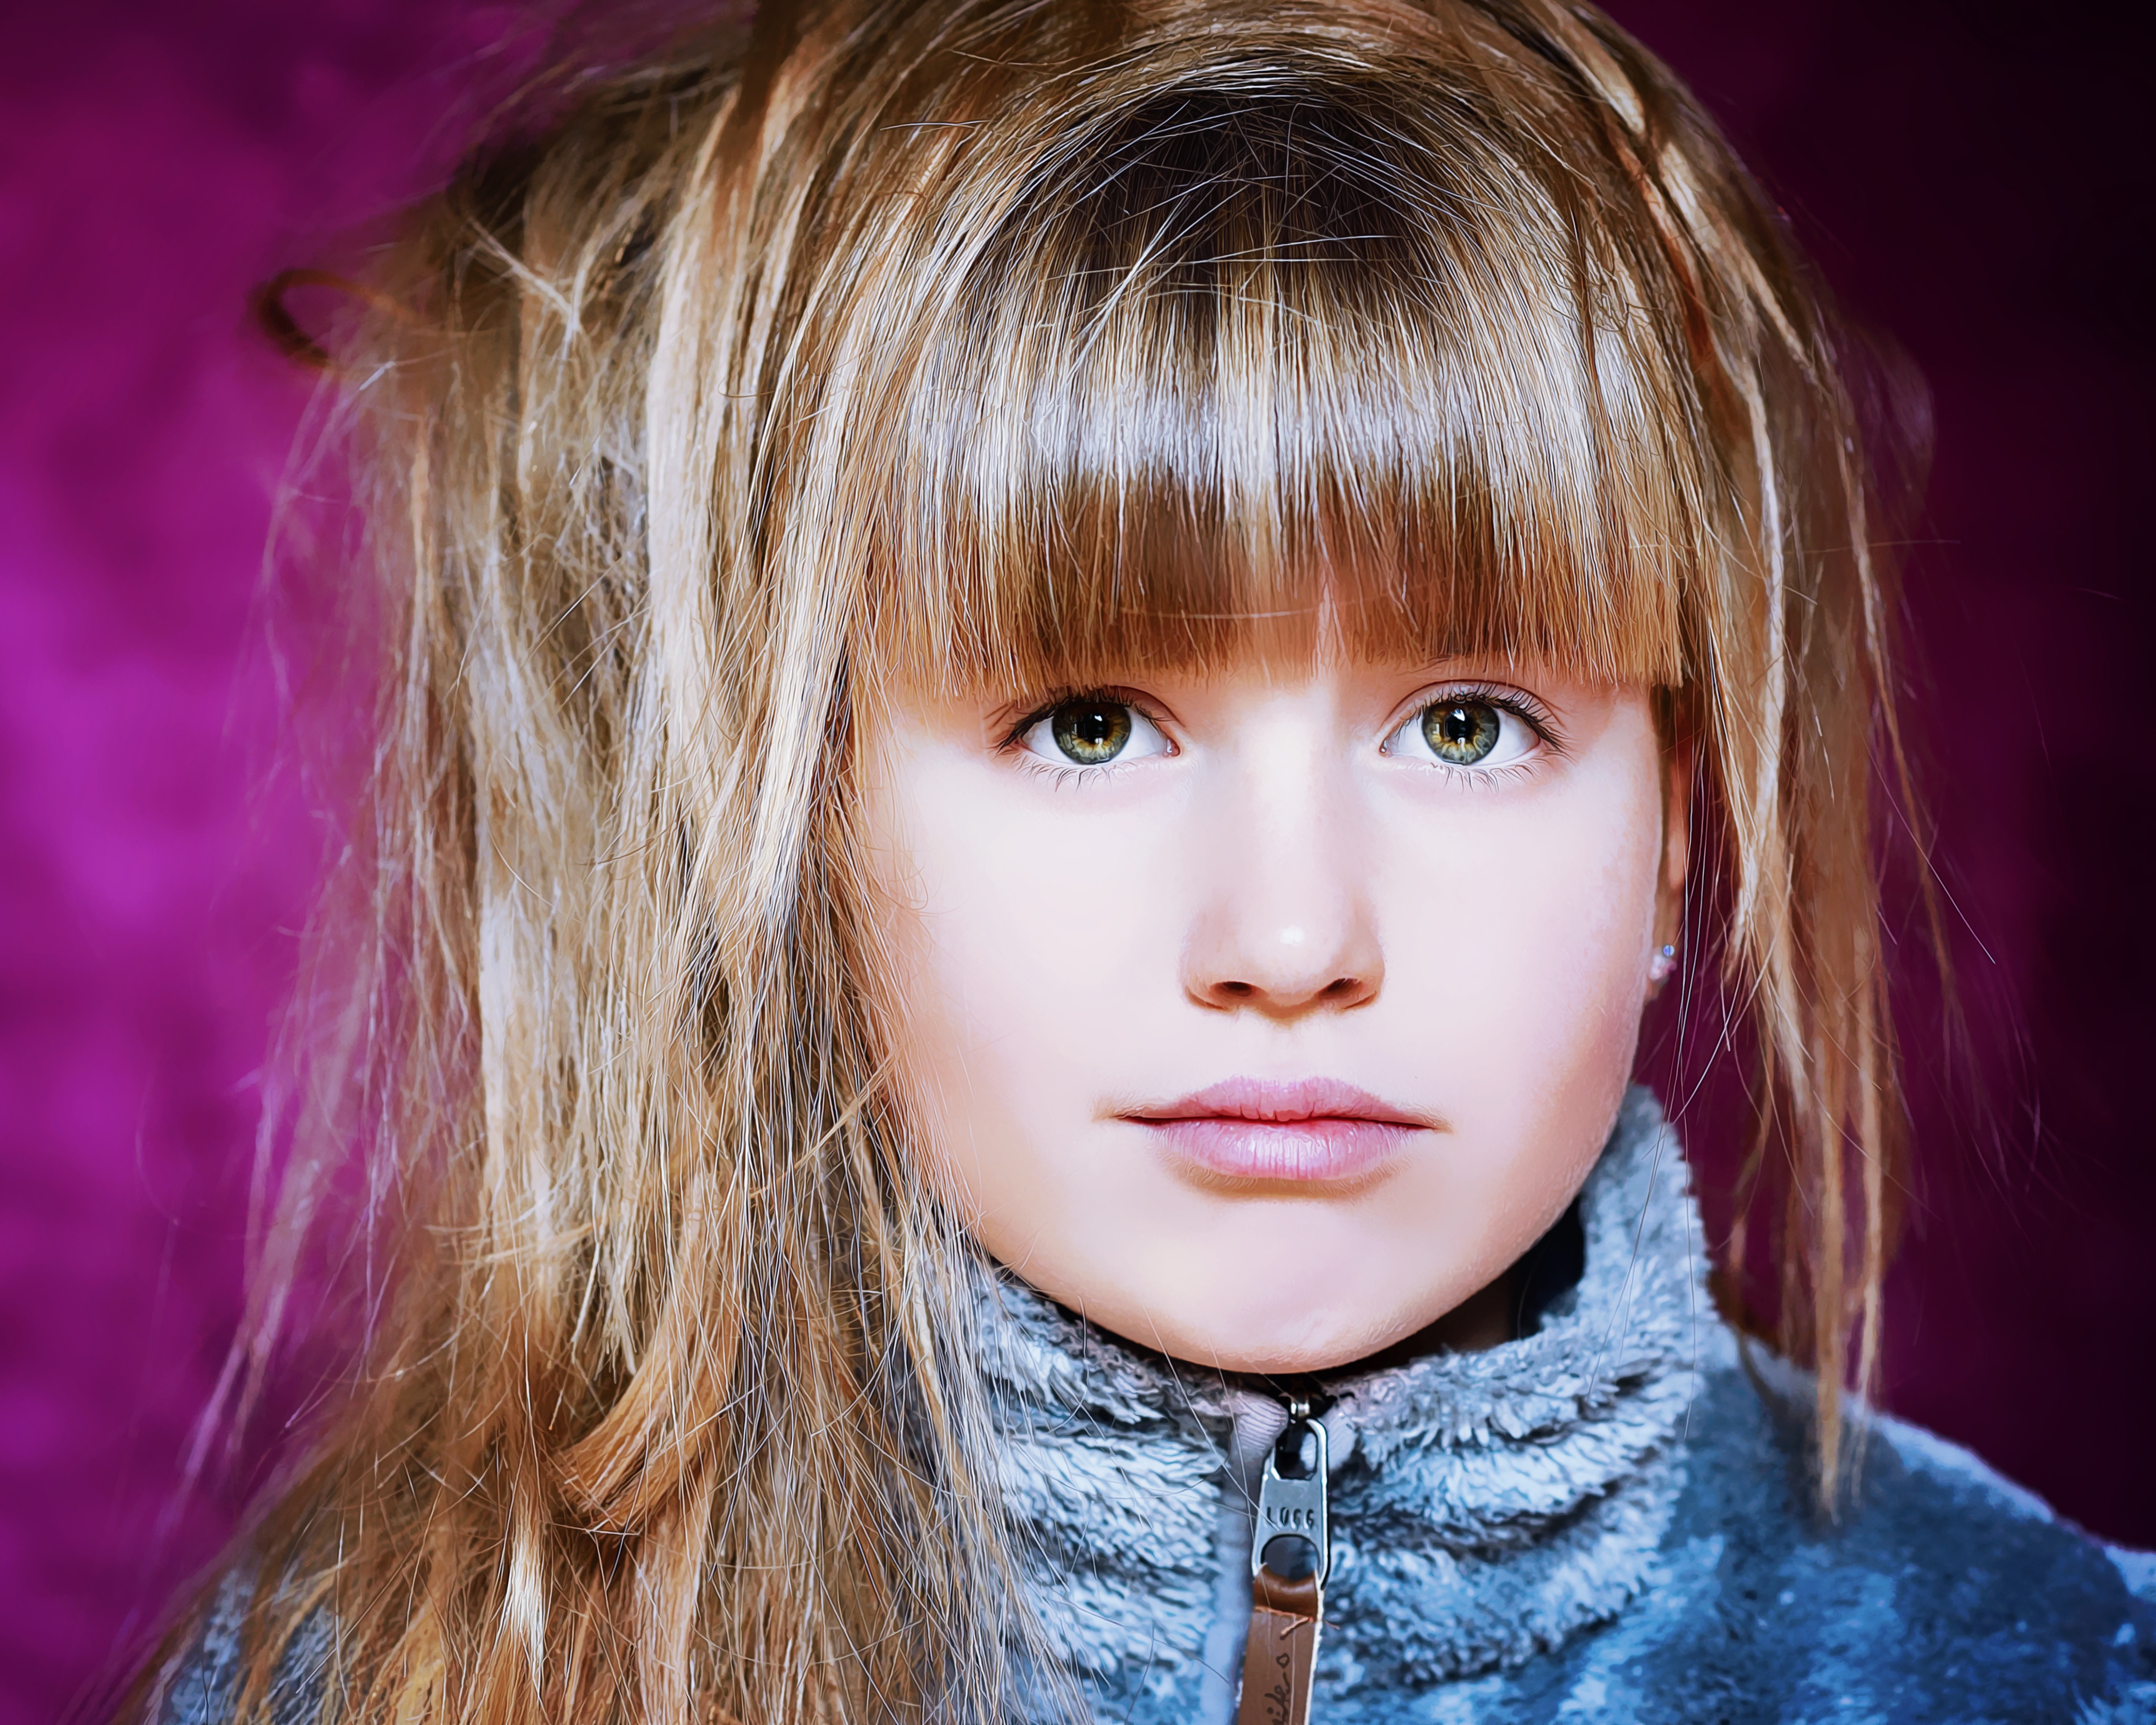
girl, hair, view, portrait, model, color, child, human, fashion, pink, close, toy, lip, hairstyle, painting, long hair, close up, face, doll, nose, eye, head, skin, beauty, blond, organ, digital painting, brown hair, bangs, portrait photography, hair coloring